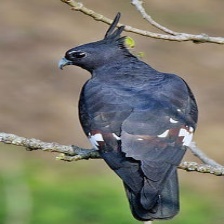
Species: BLACK BAZA
Scientific name: AVICEDA LEUPHOTES